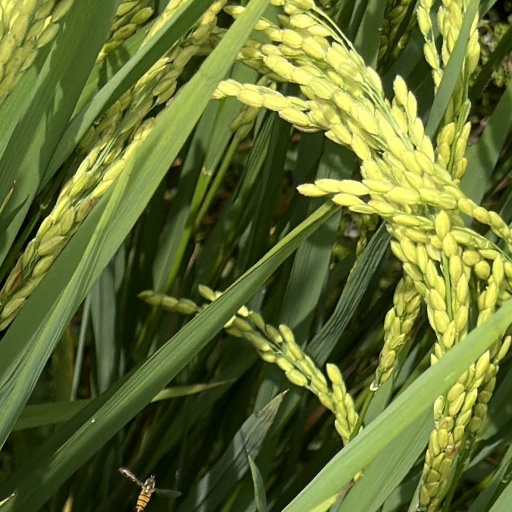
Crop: rice